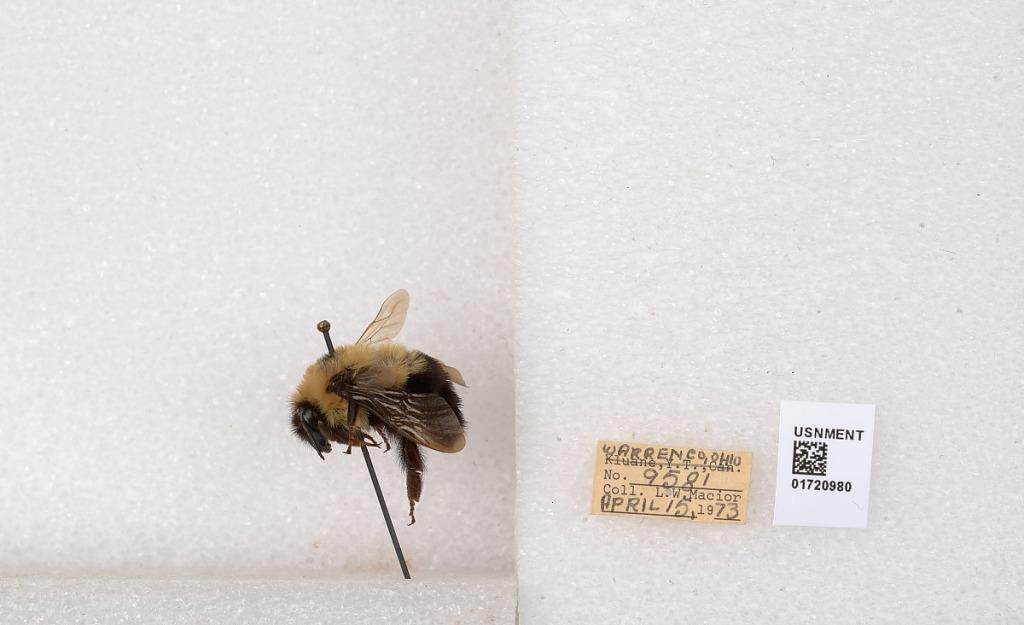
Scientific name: Bombus bimaculatus Cresson
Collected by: L. Macior
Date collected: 1973-4-15
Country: United States
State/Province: Ohio
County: Warren
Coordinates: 39.4276, -84.1668